Gremlins

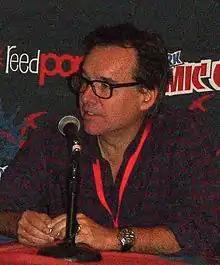
Chris Columbus conceived of the idea for "Gremlins" and wrote the initial draft as a spec script.

The story of "Gremlins" was conceived by Chris Columbus. As Columbus explained, his inspiration came from his loft, when at night "what sounded like a platoon of mice would come out and to hear them skittering around in the blackness was really creepy". He then wrote the original screenplay as a spec script to show potential employers that he had writing abilities. The story was not actually intended to be filmed until Steven Spielberg took an interest in turning it into a film. As Spielberg explained, "It's one of the most original things I've come across in many years, which is why I bought it." Spielberg considered Tim Burton to direct the film after seeing his short film "Frankenweenie".